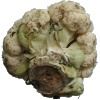
Label: cauliflower